Radius (film)

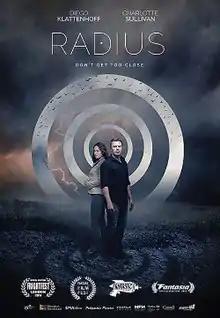

Radius is a 2017 Canadian science fiction thriller film directed and written by Caroline Labrèche and Steeve Léonard. It stars Diego Klattenhoff, Charlotte Sullivan, and Brett Donahue. Klattenhoff and Sullivan play two survivors of a car accident who discover that one causes the death of anyone who comes within a certain radius of him, and the other has the ability to nullify this effect.